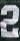
Number: 2